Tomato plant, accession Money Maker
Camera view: bottom (45 deg); turntable rotation: 60 degrees
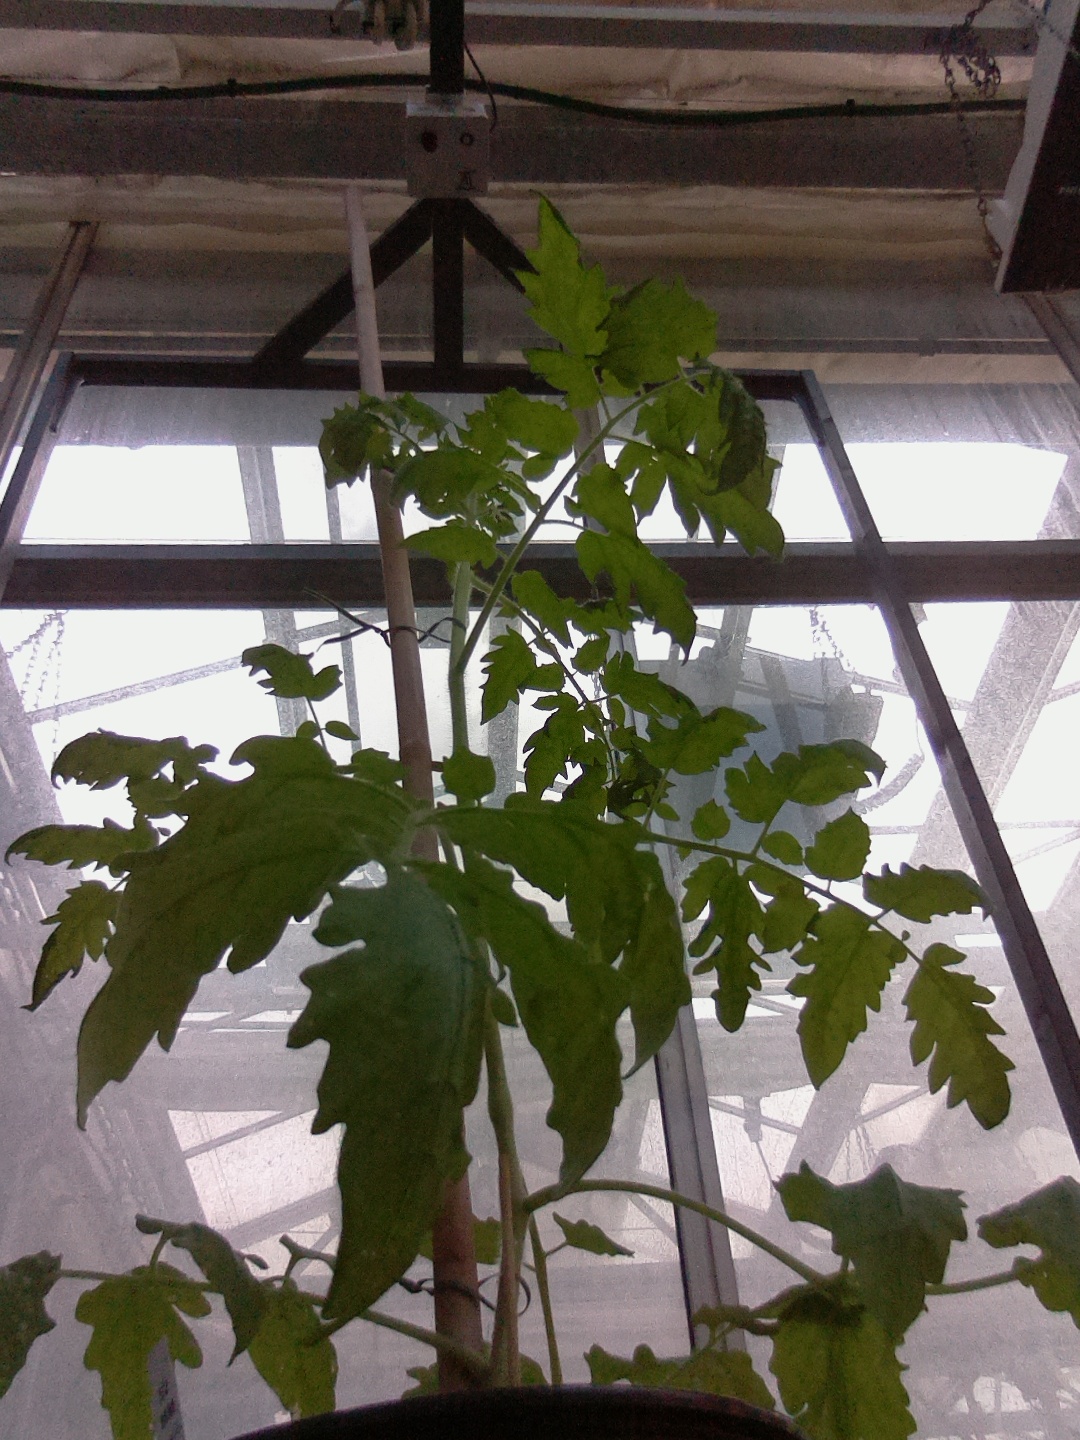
BBCH growth stage 52: 2 inflorescences visible